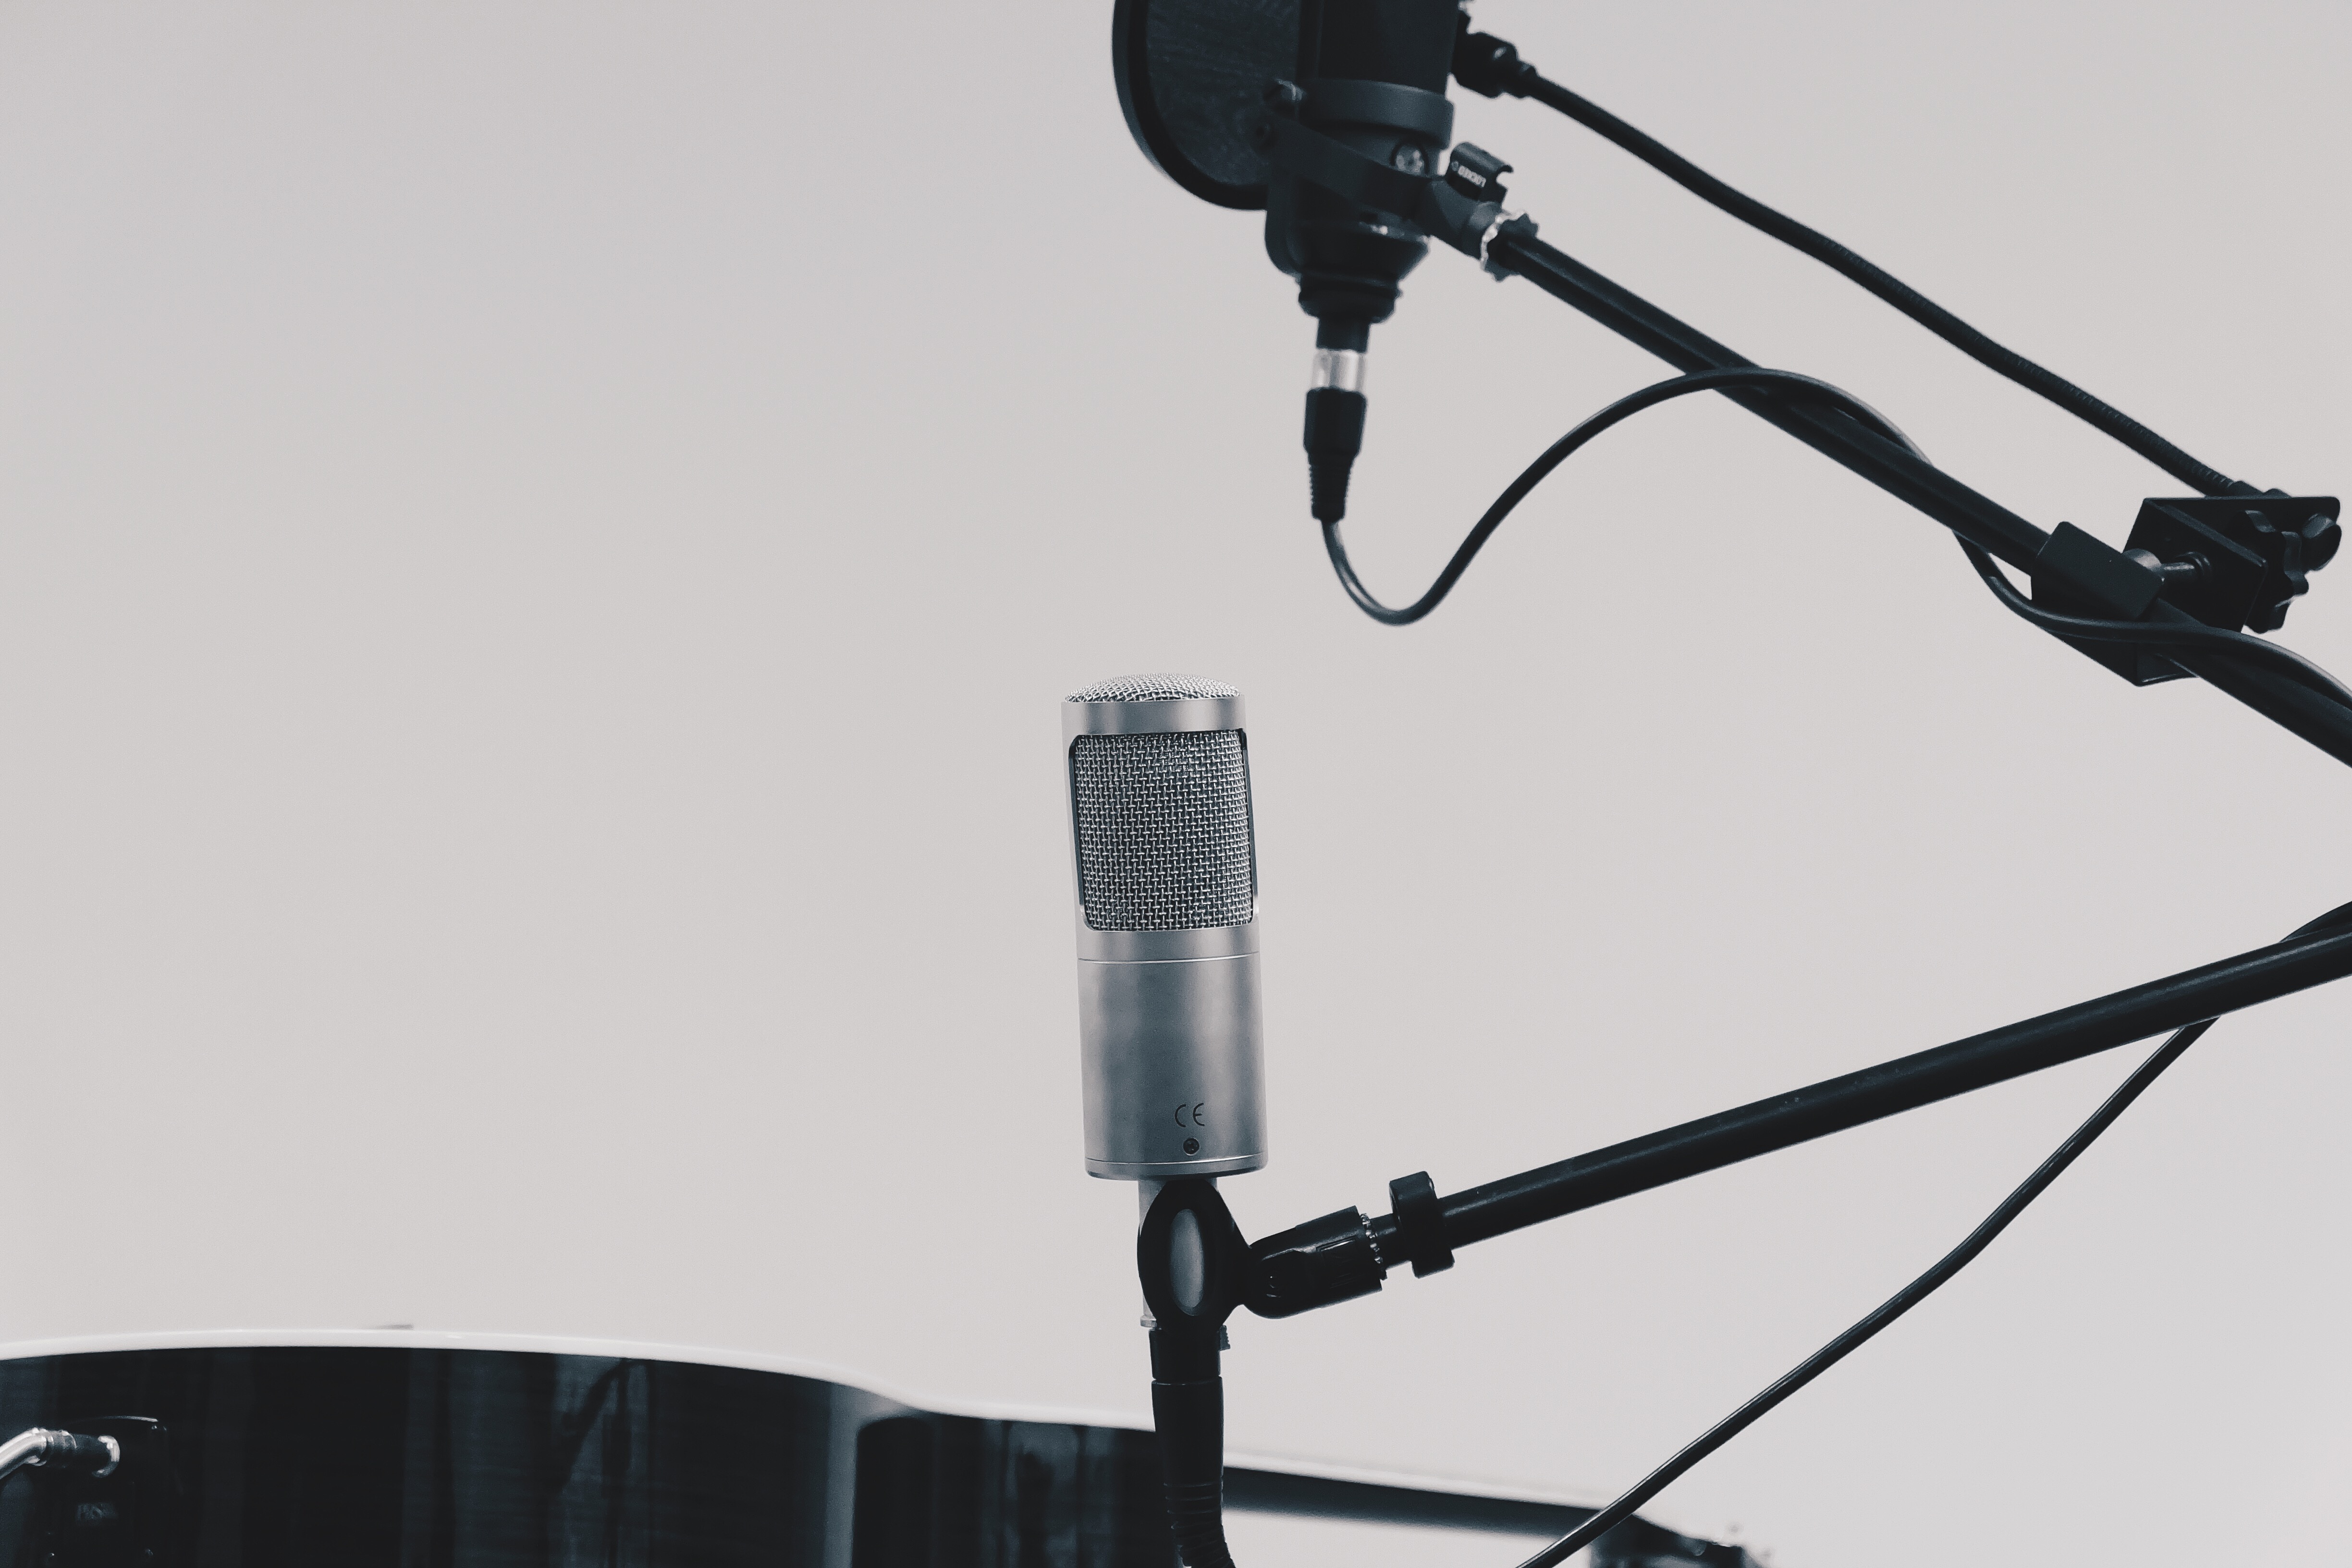
microphone, microphone stand, audio equipment, technology, electronic device, Audio accessory, photography, wire, Public address system